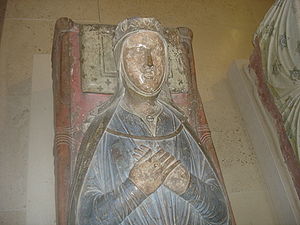
Isabella af Angoulême
Isabella af Angoulême var dronning af England som anden hustru til Kong Johan fra 1200 indtil Johans død i 1216. Hun var også i sin egen ret grevinde af Angoulême fra 1202 til sin død.